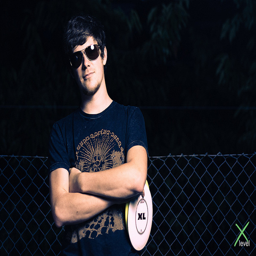
A man that is posing with sunglasses on and holding a frisbee.
A man in sun glasses at night plays frisbee
A hipster holding a white frisbee while wearing sunglasses.
A male crossing his arms with sunglasses on.
A man with his arms crossed holding a Frisbee.